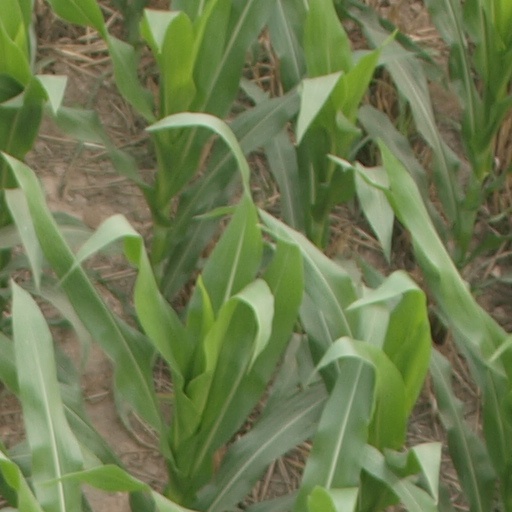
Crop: maize; corn